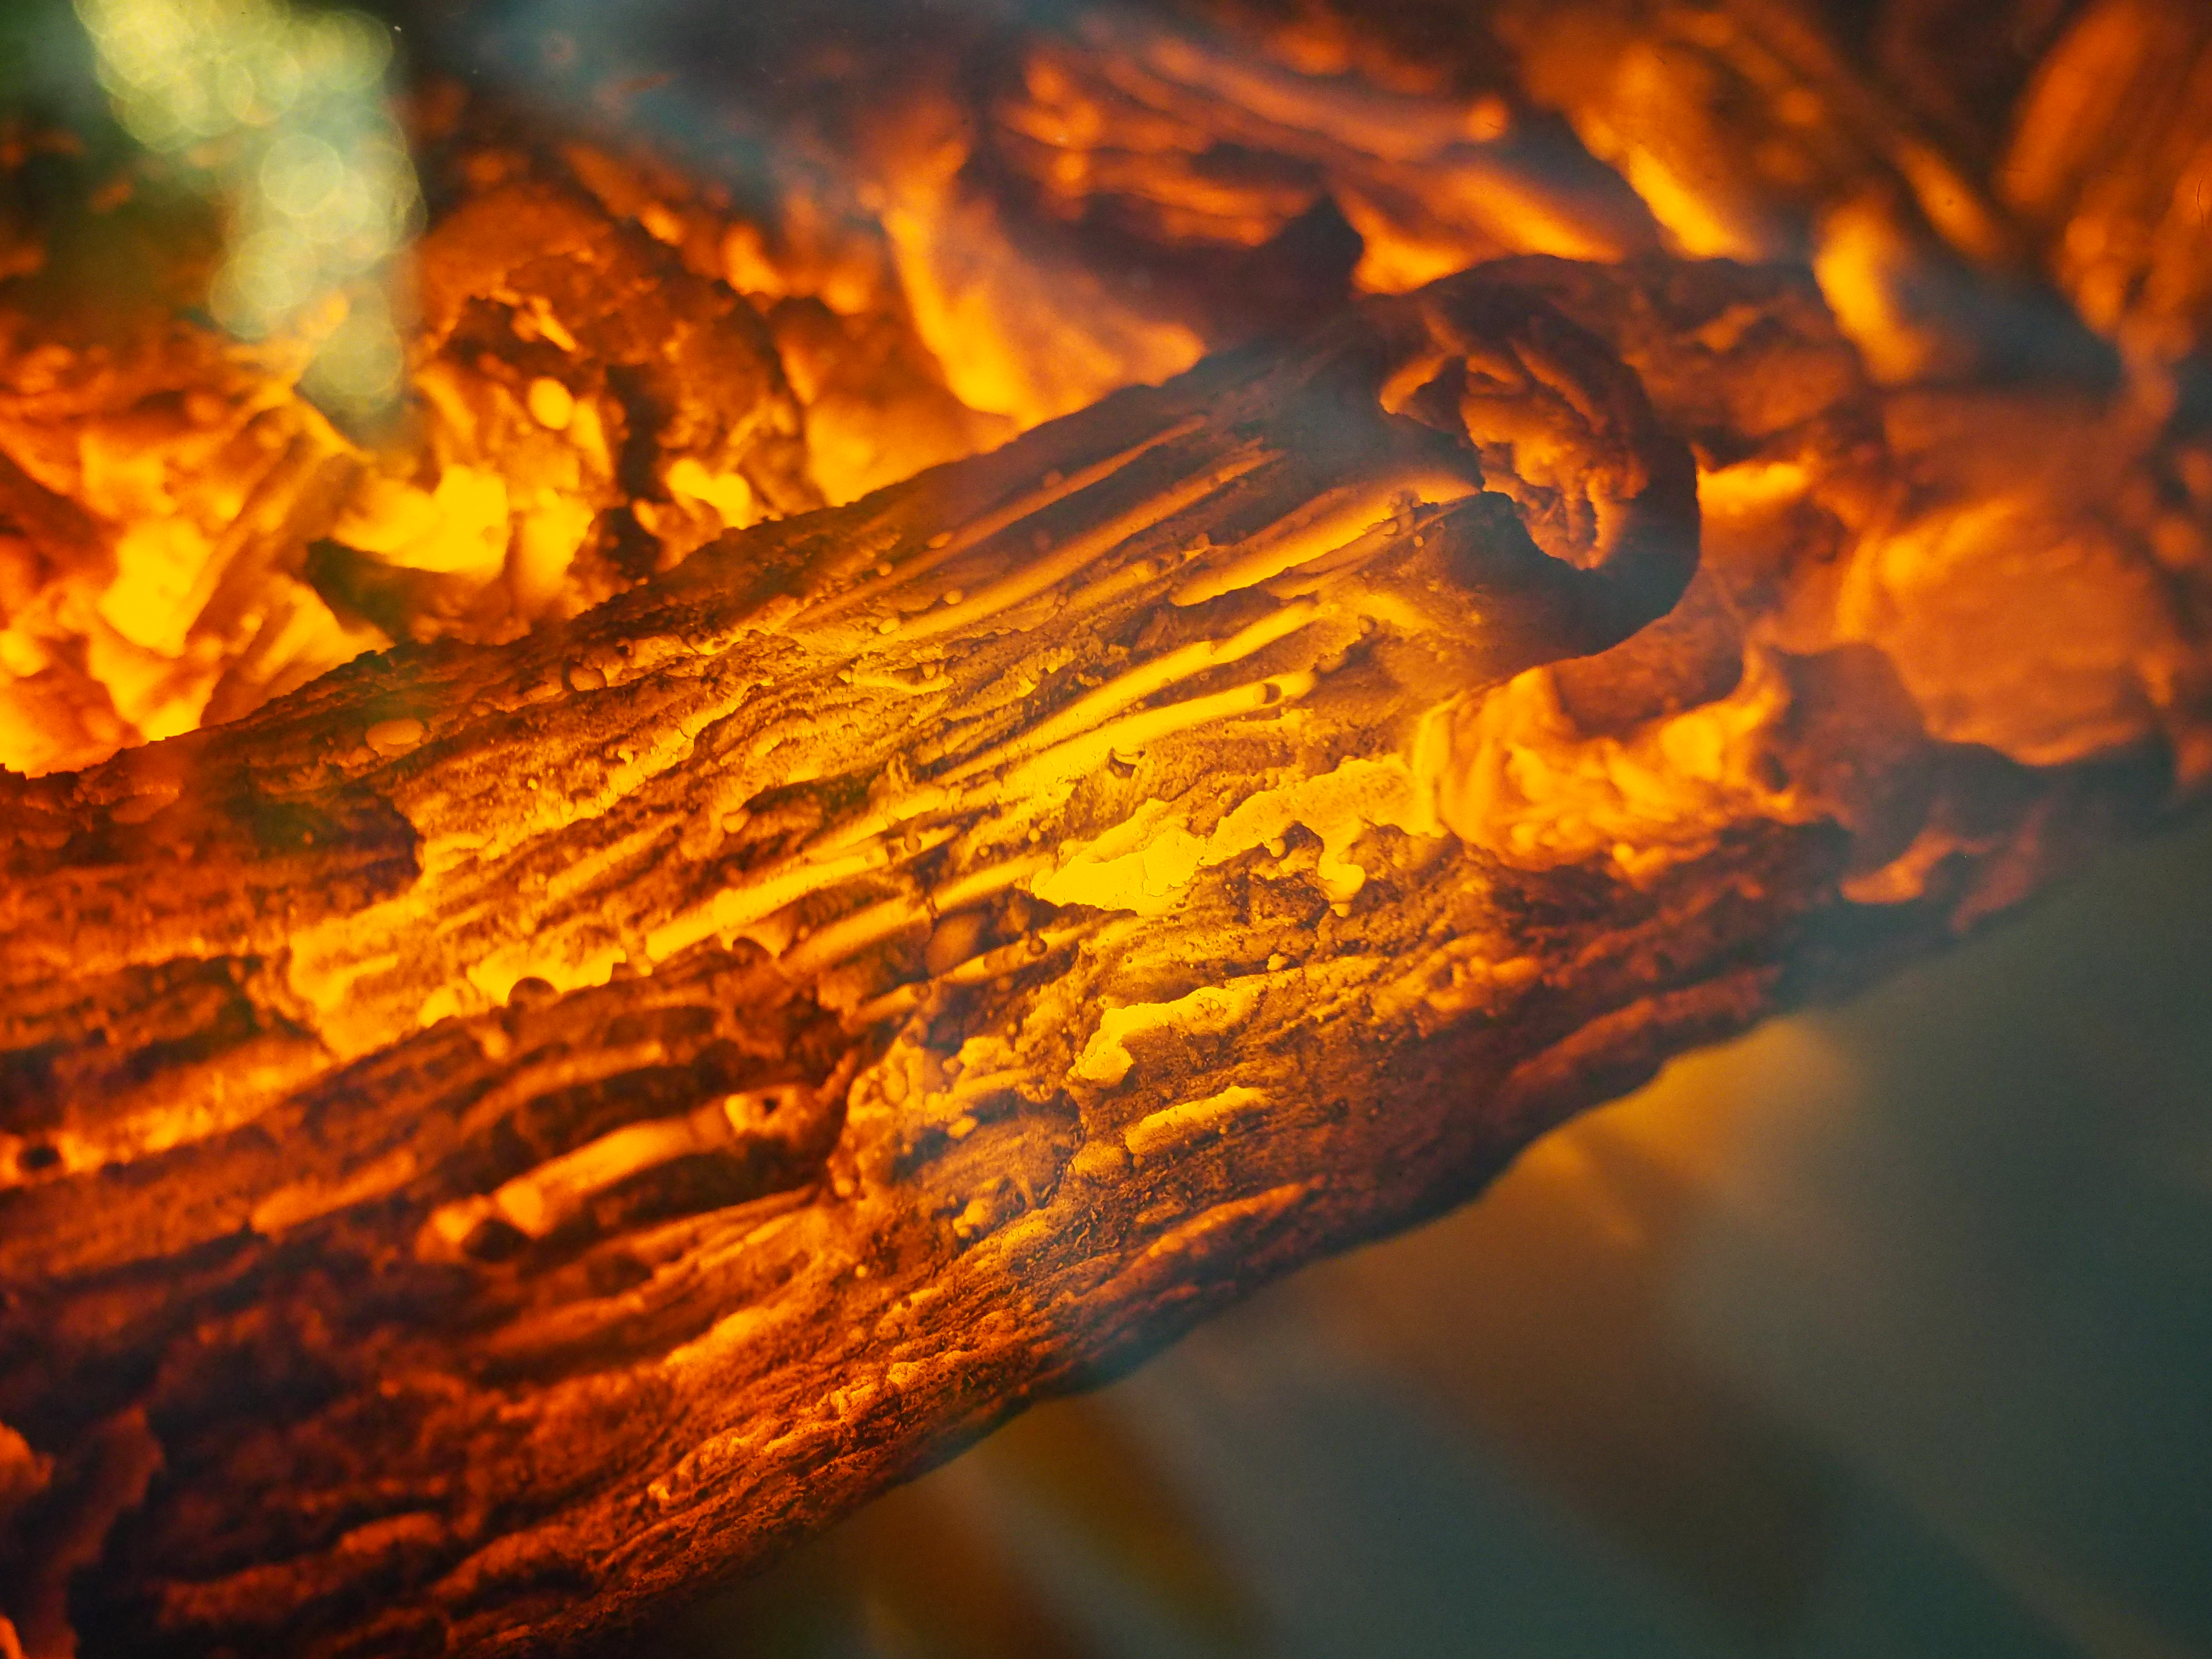
nature, sunlight, leaf, smoke, log, reflection, color, macro, autumn, flame, fire, soil, fireplace, campfire, bonfire, heat, burn, ember, outdoors, hot, danger, coal, macro photography, geological phenomenon